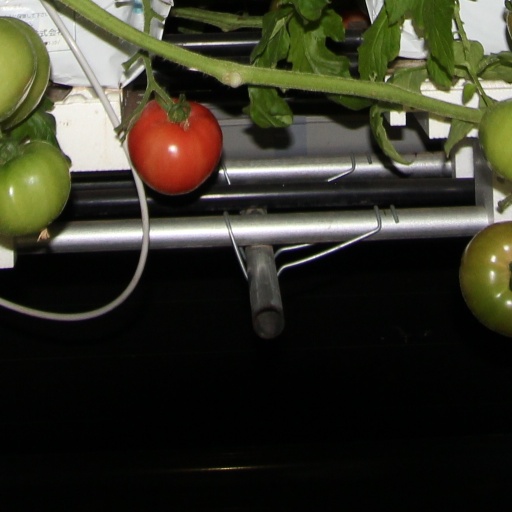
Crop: tomato